Konstantinas Olšauskas

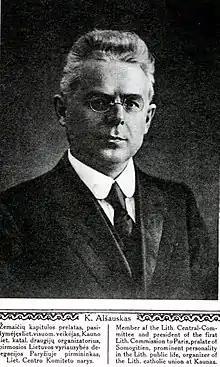
Olšauskas in "Lithuanian Album" (1921)

Konstantinas Olšauskas (1867–1933) was a Lithuanian Roman Catholic priest active in public life and convicted of murder in 1929.